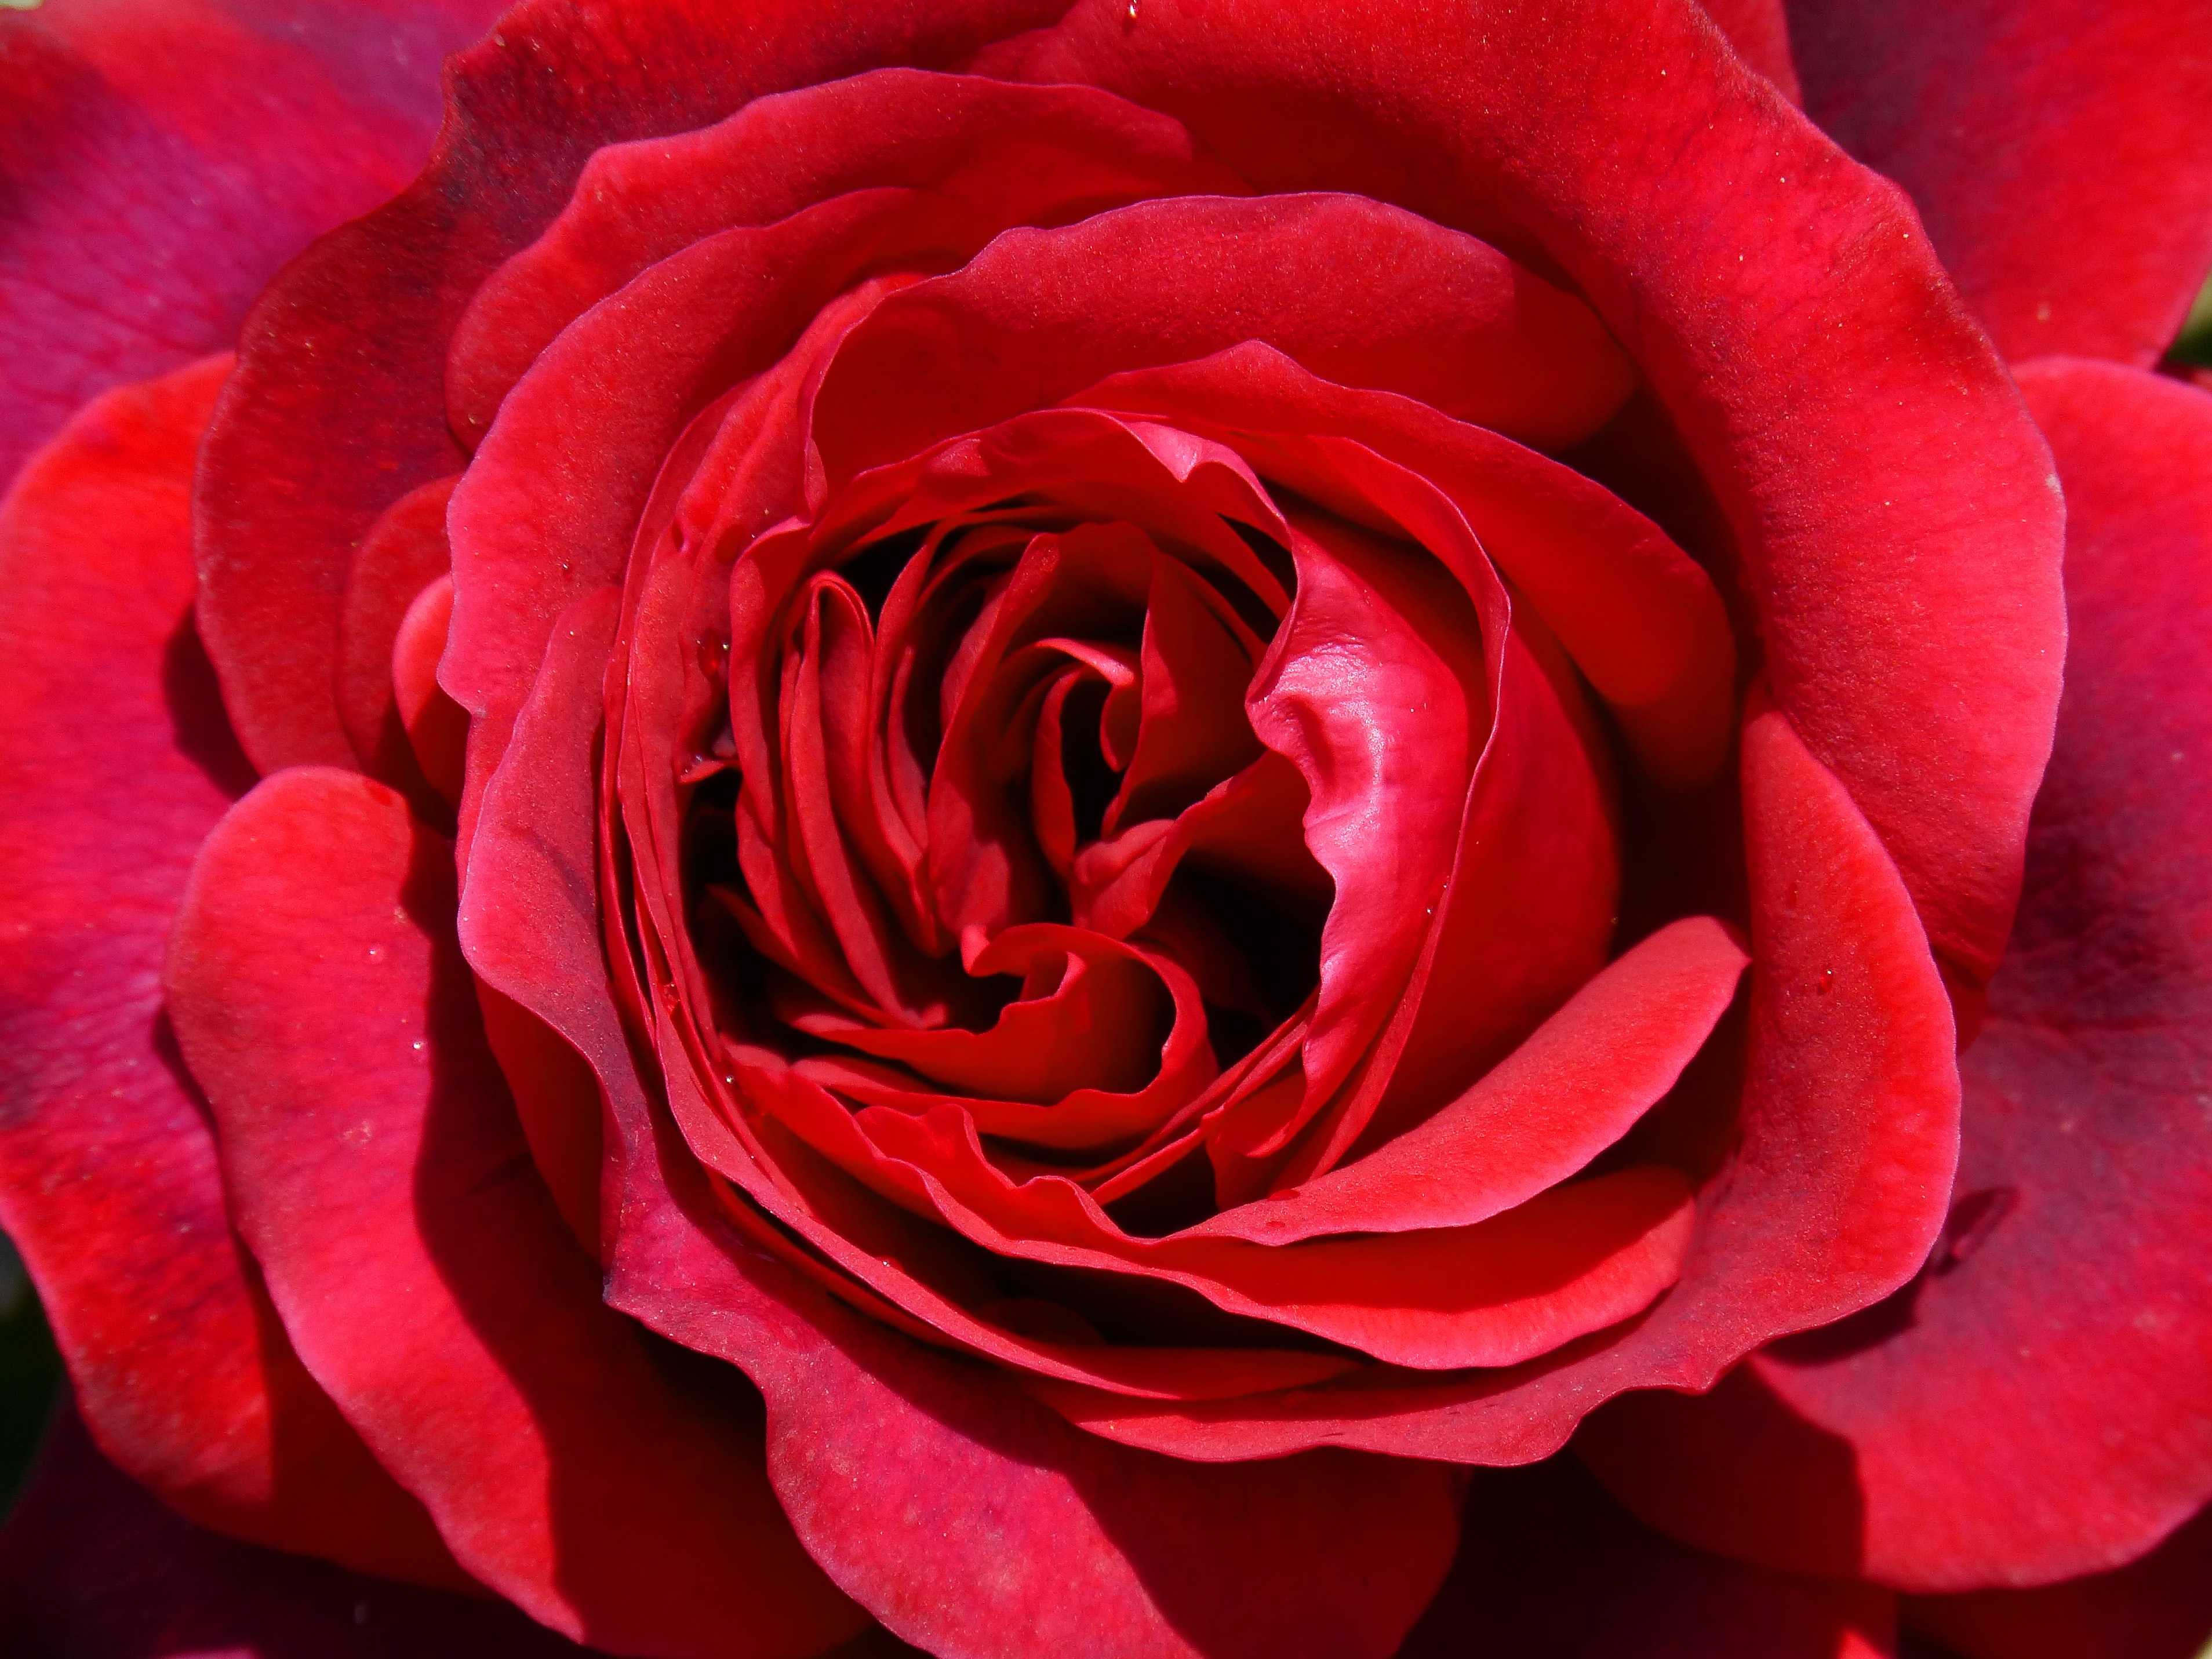
plant, flower, petal, rose, red, pink, red rose, rosa, detail, floribunda, macro photography, flowering plant, garden roses, rose family, pink background, sant jordi, plant stem, land plant, rosa centifolia